Stine Fischer Christensen

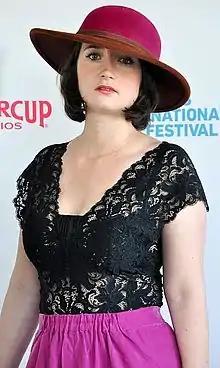
Stine Fischer Christensen

Stine Fischer Christensen (born 3 February 1985) is a Danish actress. She has appeared in more than fifteen films since 1997. For her performance as "Anna Louisa Hansson" in "After the Wedding" she won the Bodil and Robert Award for Best Actress in a Supporting Role.